Juan de Acuña, 1st Marquess of Casa Fuerte

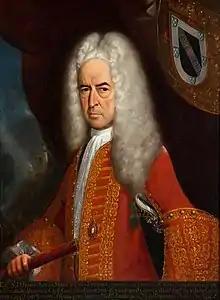
Portrait by Juan Rodríguez Juárez

Juan de Acuña y Bejarano, 1st Marquess of Casa Fuerte (February 22, 1658 – March 17, 1734) was a Spanish military officer and viceroy of New Spain.